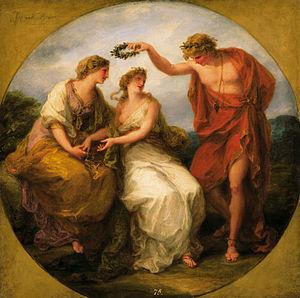
Vénus persuadant Hélène d'aimer Pâris est un tableau d'Angelica Kauffmann peint en 1790 et conservé au musée de l'Ermitage de Saint-Pétersbourg. Il représente un épisode du jugement de Pâris qui a provoqué le déclenchement de la guerre de Troie. En effet Pâris doit choisir par la Pomme d'or de la discorde la plus belle des trois déesses de l'Olympe, entre Junon, Athéna et Vénus. Il choisira Vénus, car celle-ci lui a promis l'amour d'Hélène.